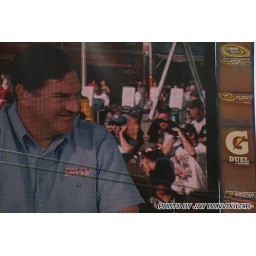
John Roberts doing his TV show. Im the one on the right in the white shirt shooting at the screen.